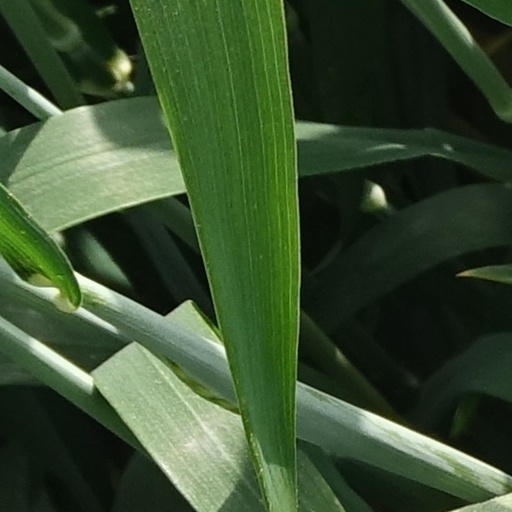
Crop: wheat